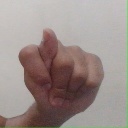
अक्षर: ट